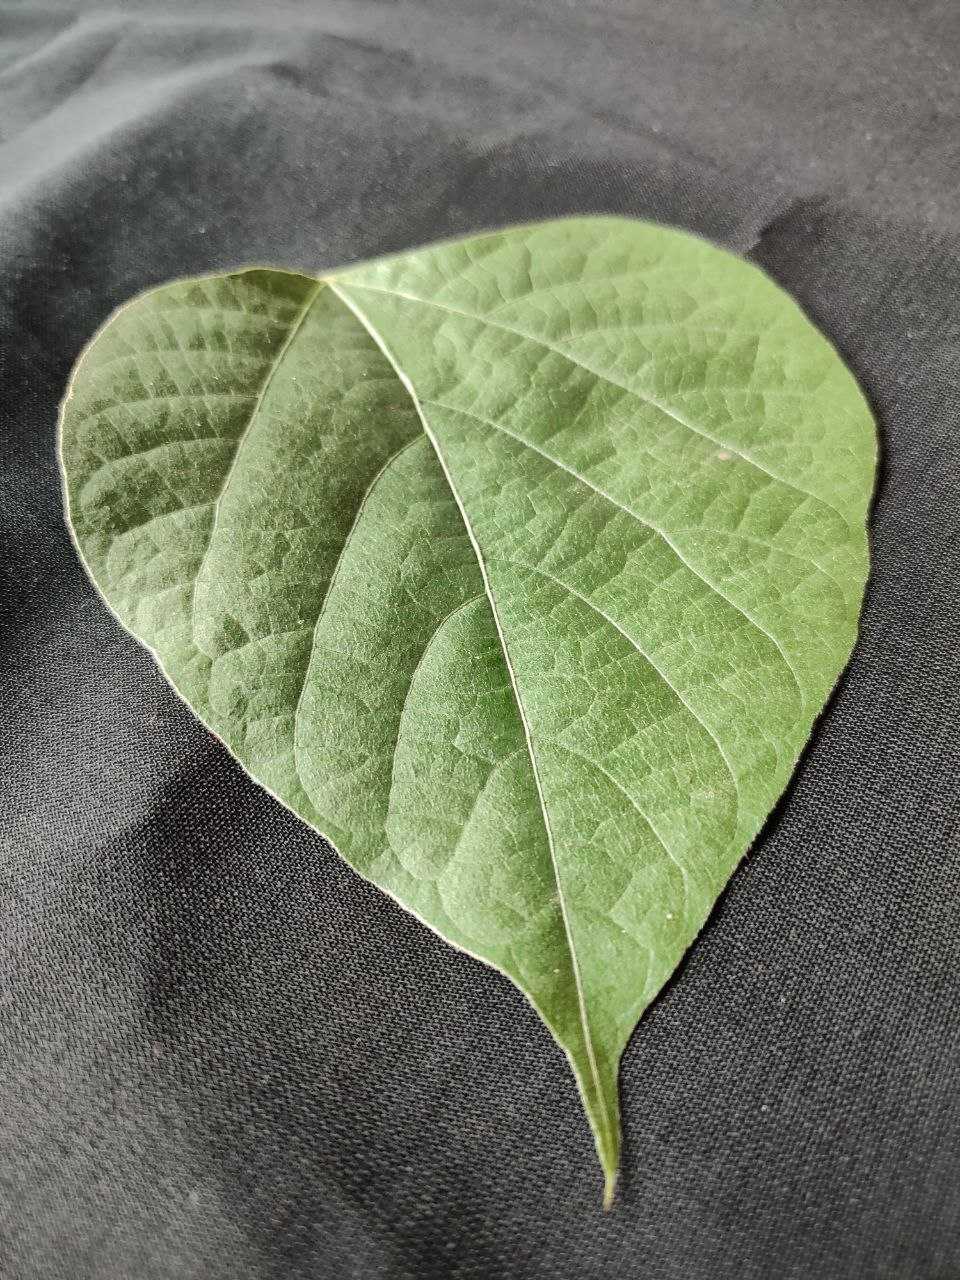
Crop: bean
Leaf condition: Fresh Leaf